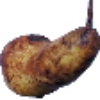
Label: Pear Abate 1